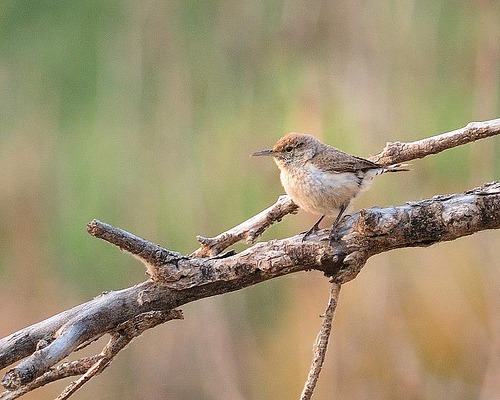
the brown bill is long, skinny and pointed, the throat and belly and abdomen are tan, the head, nape, wings and tail are all light brown.
this is a bird with a white belly a brown back and a long pointy beak.
this colorful bird has a white belly and breast, brown wings, and black tarsus and feet.
this small fat bird has brown wings and a long thin bill.
thsi brown and white bird has a thin, narrow beak and small eyes.
the bird has small eyerings and thin tarsus and feetbird with brown colored crown and wings, and a white belly and breast, with a long narrow beak.
this bird has a light brown/grey top and a whitish speckled belly.
this bird is mixed brown in color, with a brown beak.
this bird has a long thin pointed bill, with a light brown breast.
Species: Rock Wren